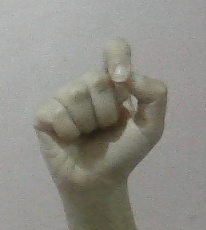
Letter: fa